How to Eat Your Watermelon in White Company (and Enjoy It)

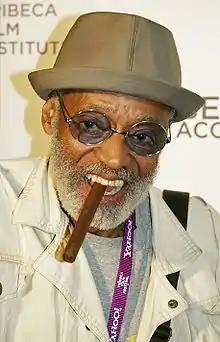
Subject of the film, Melvin Van Peebles

How to Eat Your Watermelon in White Company (and Enjoy It), is a 2005 documentary film directed and written by Joe Angio, and produced by Michael Solomon. The film follows Melvin Van Peebles through his illustrious musical, acting, and directing career. The name comes from a controversial article that Van Peebles wrote, but never got published. Joe Angio, the director received four nominations for his film. Three of these nominations were for best documentary at the Chicago International film festival, and one nomination was at the Los Angeles Film Festival for best documentary feature.